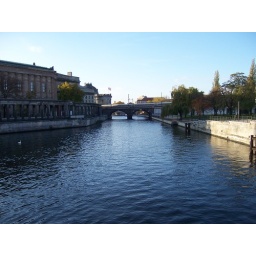
Spree river near Museum Island with ICE train